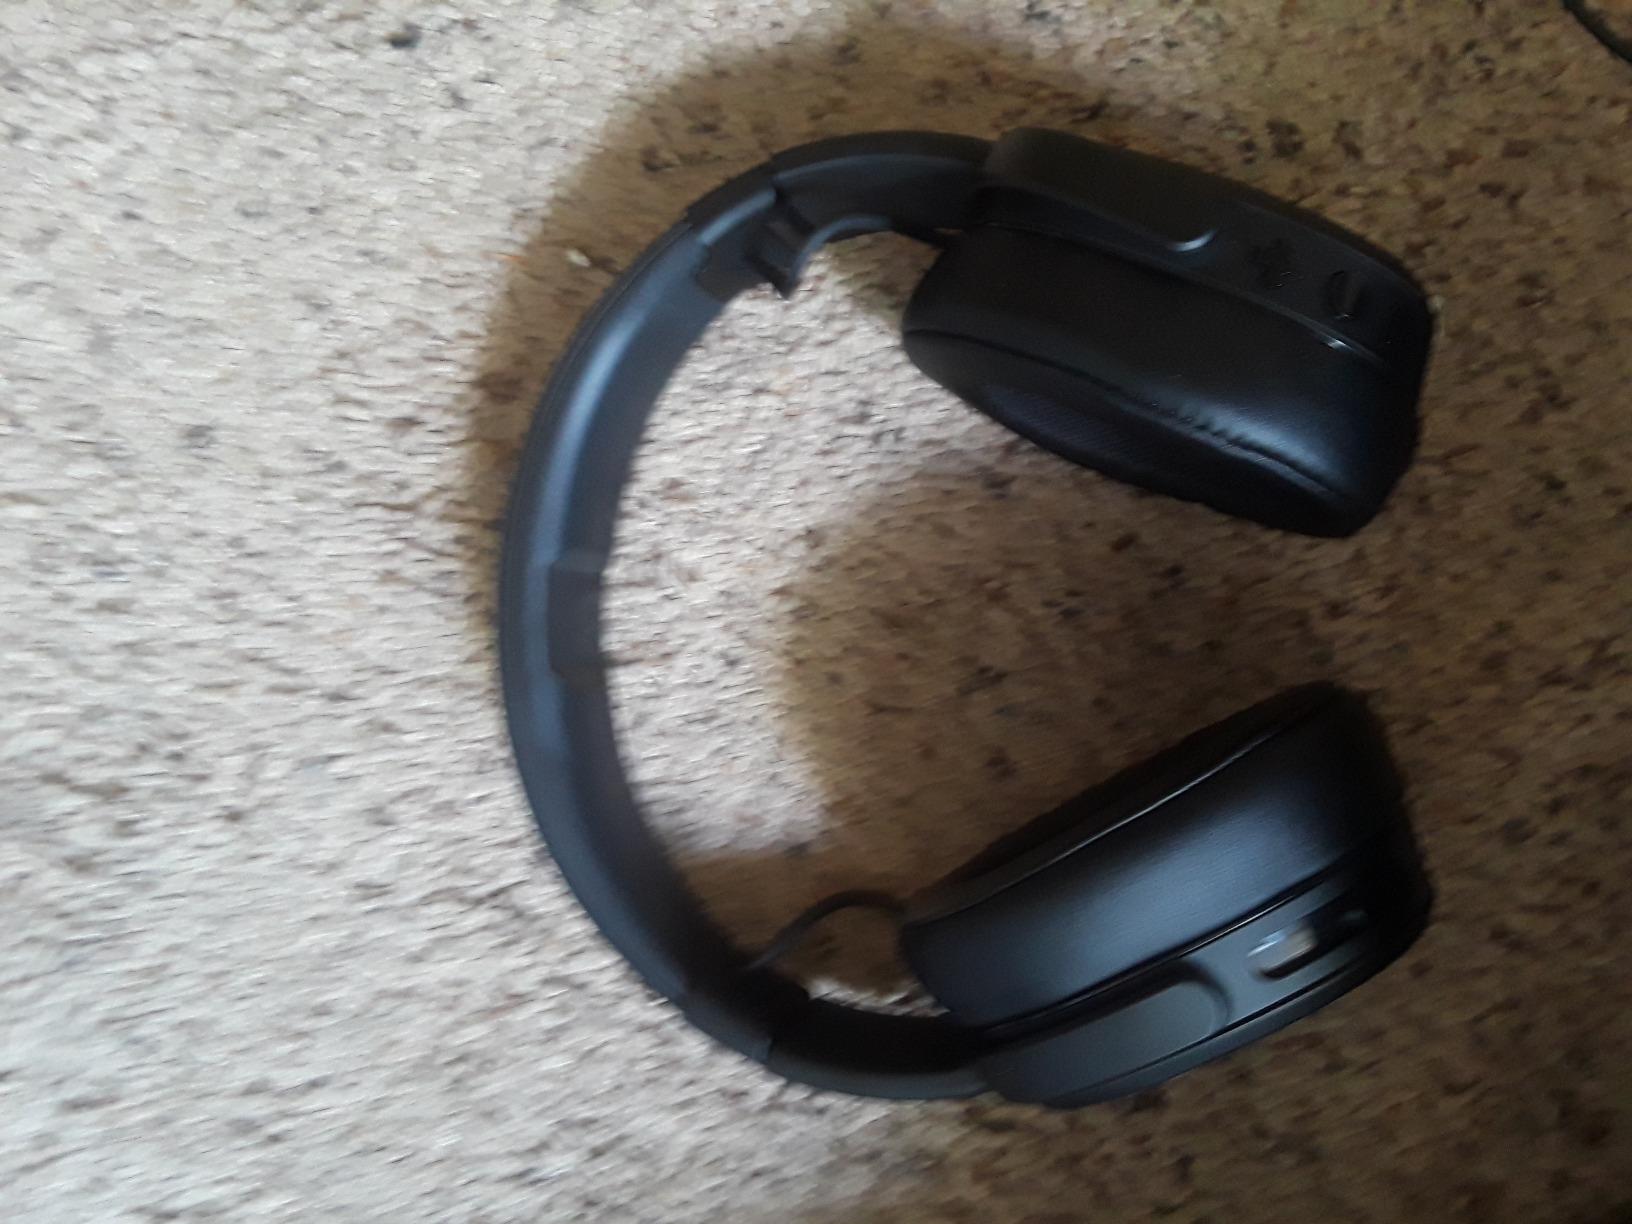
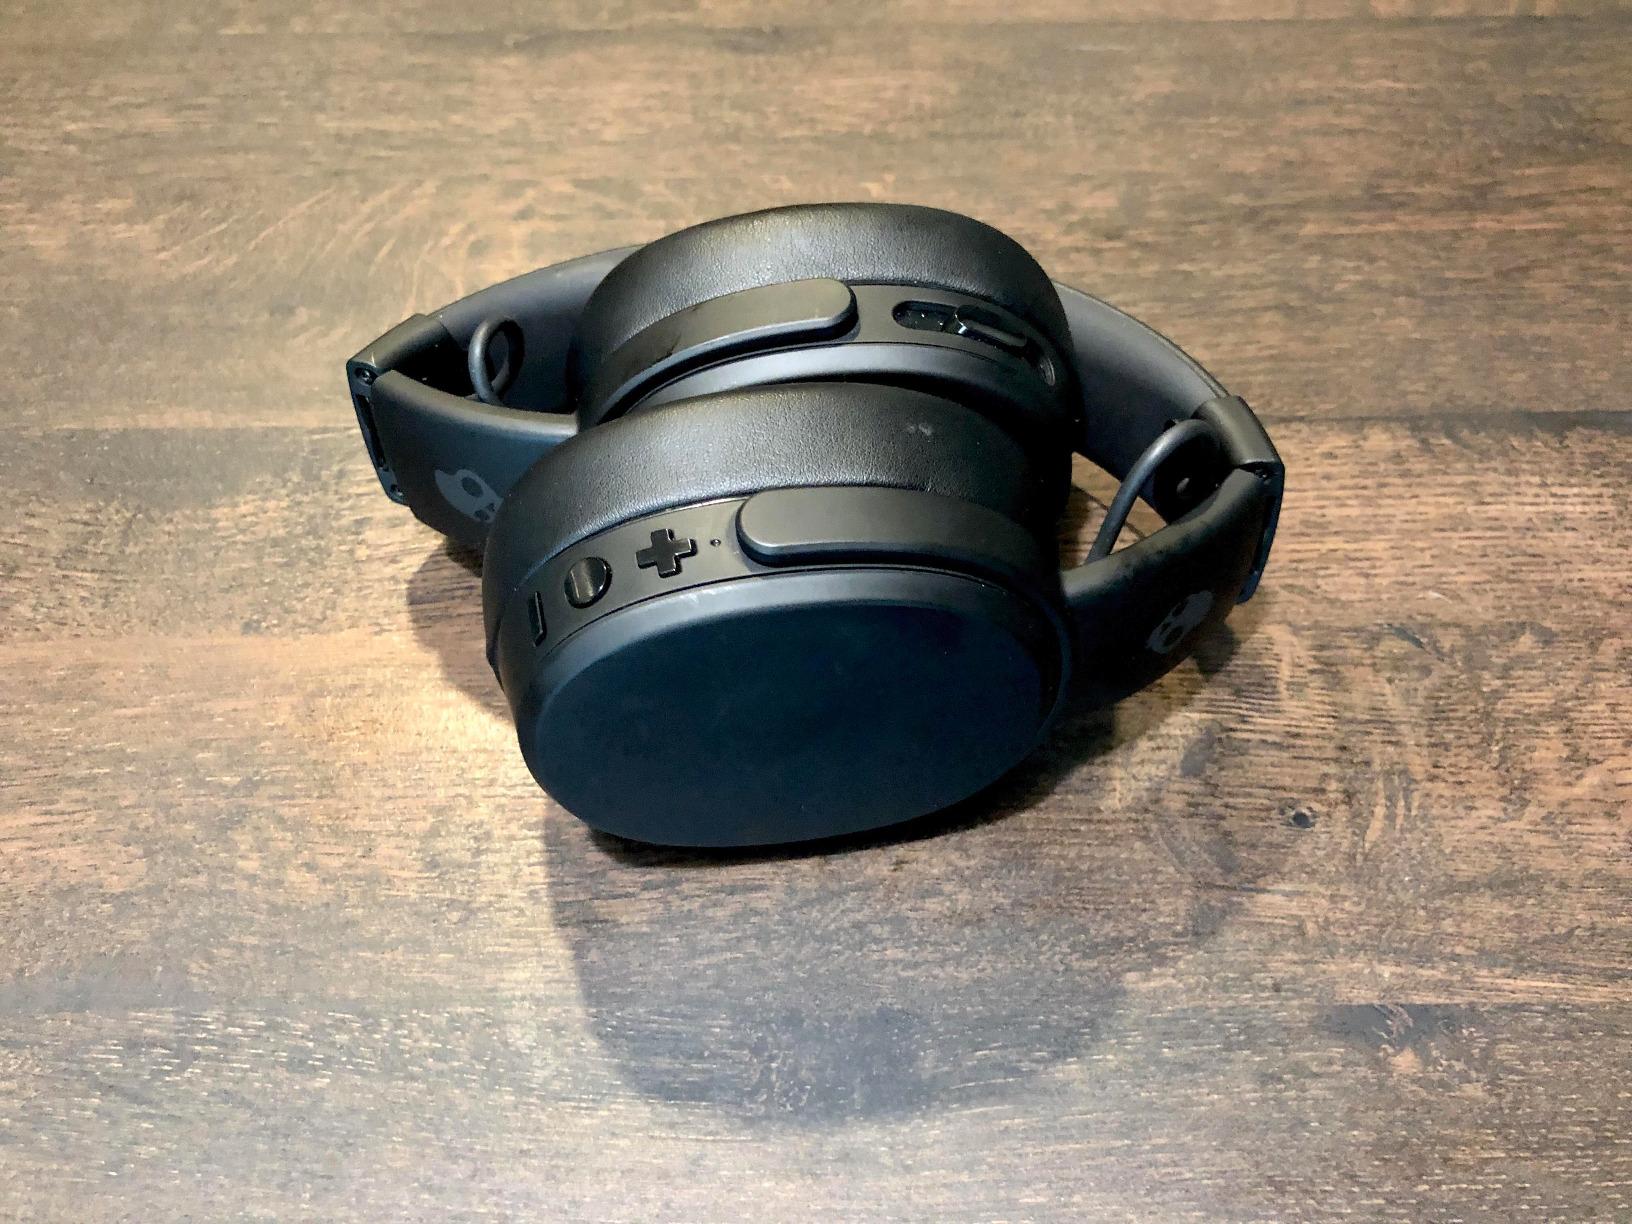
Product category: headphones
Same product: yes